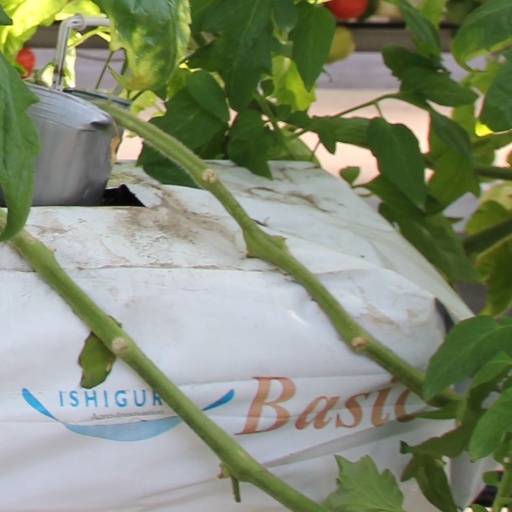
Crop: tomato